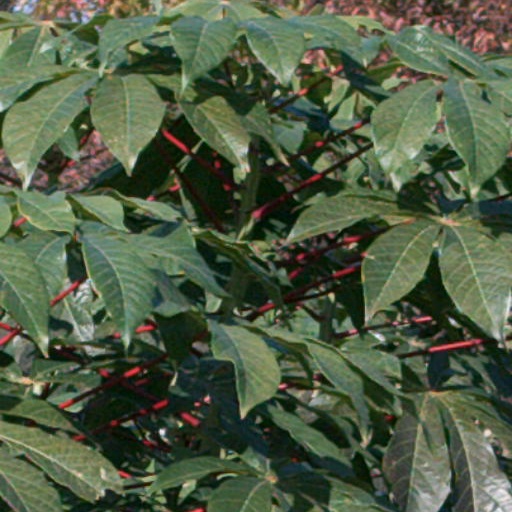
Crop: cassava